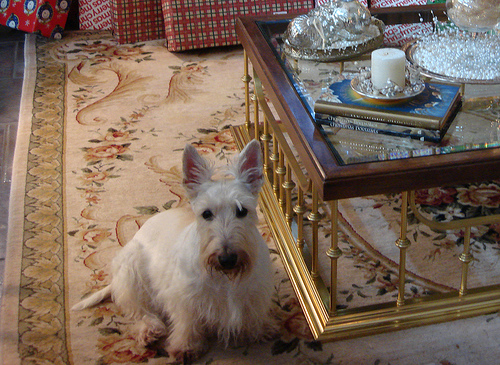
Animal: dog
Breed: scottish_terrier